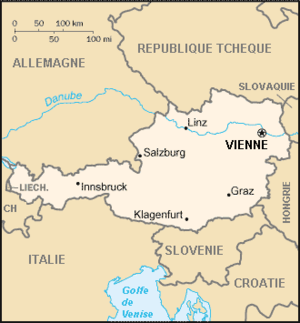
Linz, aussi connue en français sous le nom de Lintz, est une ville du nord-ouest de l'Autriche, capitale du Land de Haute-Autriche, sur le Danube. Avec 204 846 habitants en 2018, elle est la 3ᵉ ville la plus peuplée du pays.
Les frontières de l'Autriche sont les frontières internationales que possède la république d'Autriche avec les pays voisins. Le pays étant sans accès à la mer, toutes ses frontières sont intégralement terrestres.